California dial

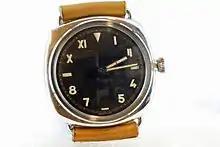
A California dial Panerai

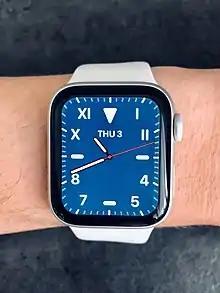
Apple Watch Series 4 with California dial

A California dial refers to a clock face that consists of half Roman (usually 10 o'clock to 2 o'clock) and half Arabic numerals (usually 4 o'clock to 8 o'clock). A dash is often used for hours 3, 6, and 9, and an inverted triangle for hour 12. The use of this style dates back to the 1930s, and was featured in early Rolex and Panerai watches. Originally called the “high visibility” or “error proof” dial, it was created during World War II to aid legibility in low-light combat conditions. After the war, the style faded away until it was popularized in the 1980s economic boom in Japan. Rolex could not keep up with demand, leading to a California-based company refurbishing Rolexes in the style, hence the name "California" dial.